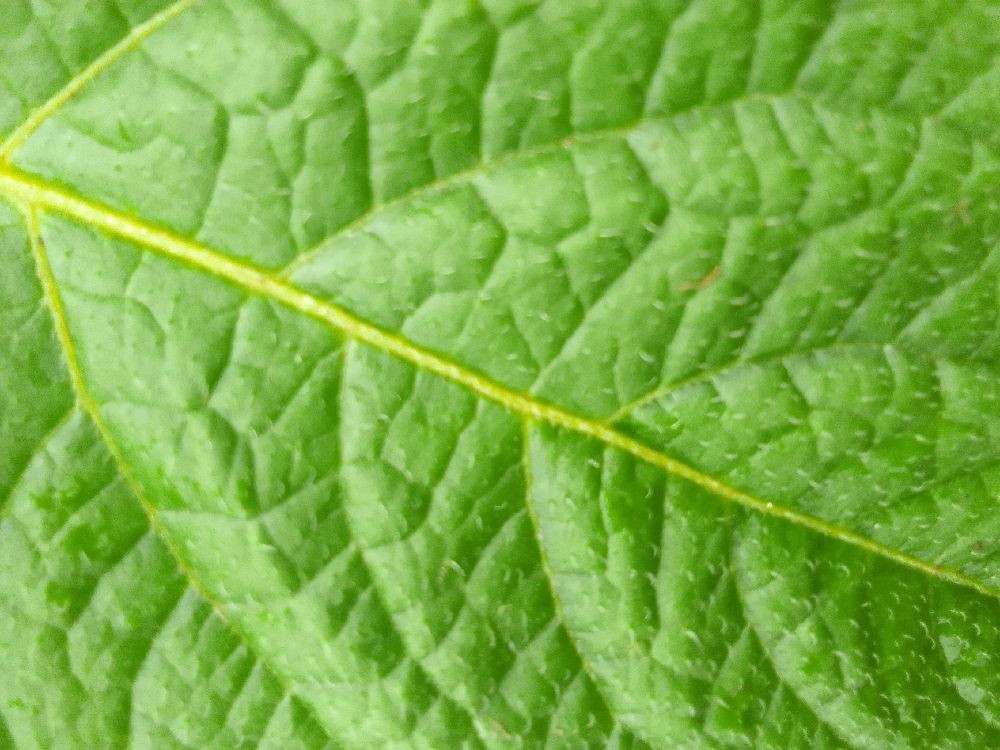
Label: Healthy